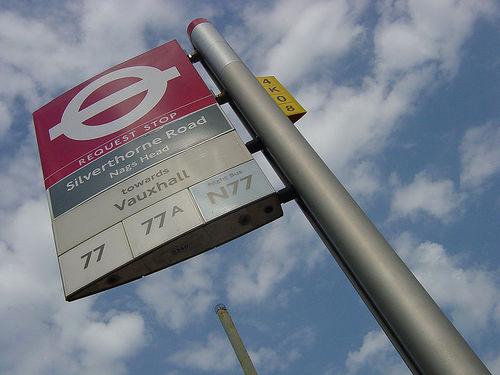
Weather: cloudy or overcast